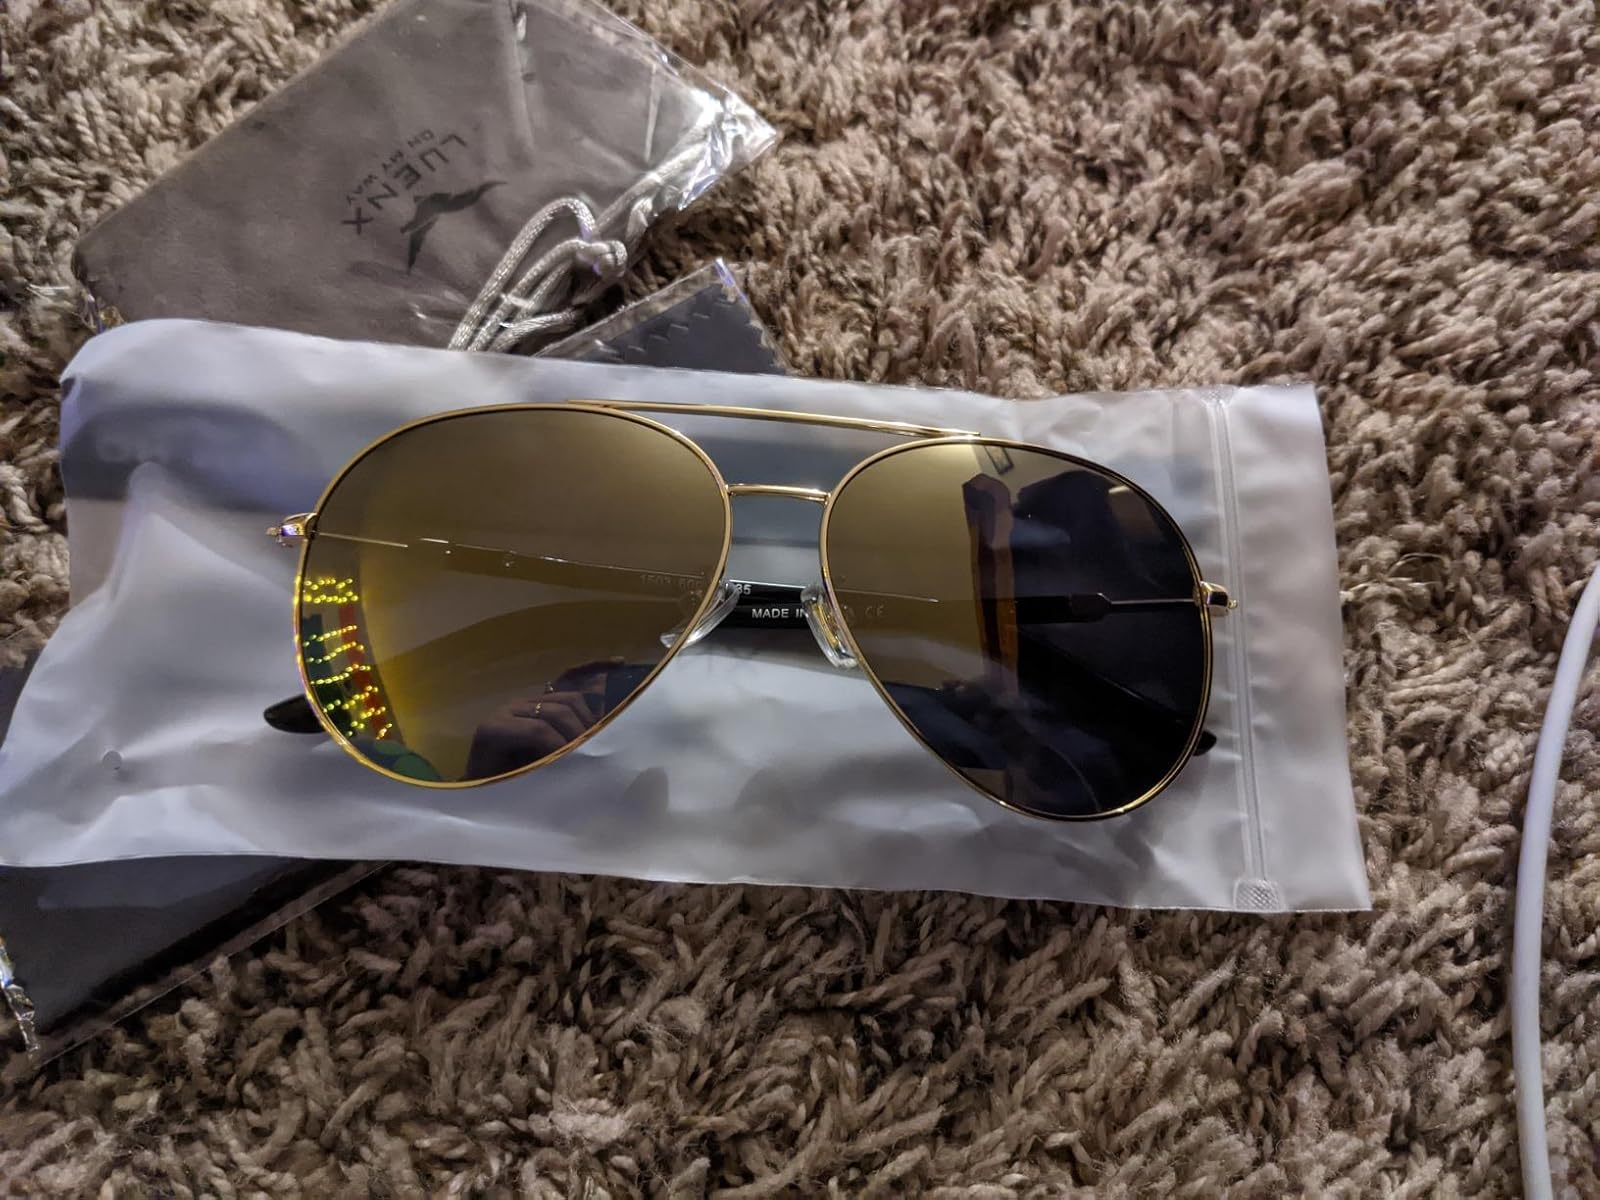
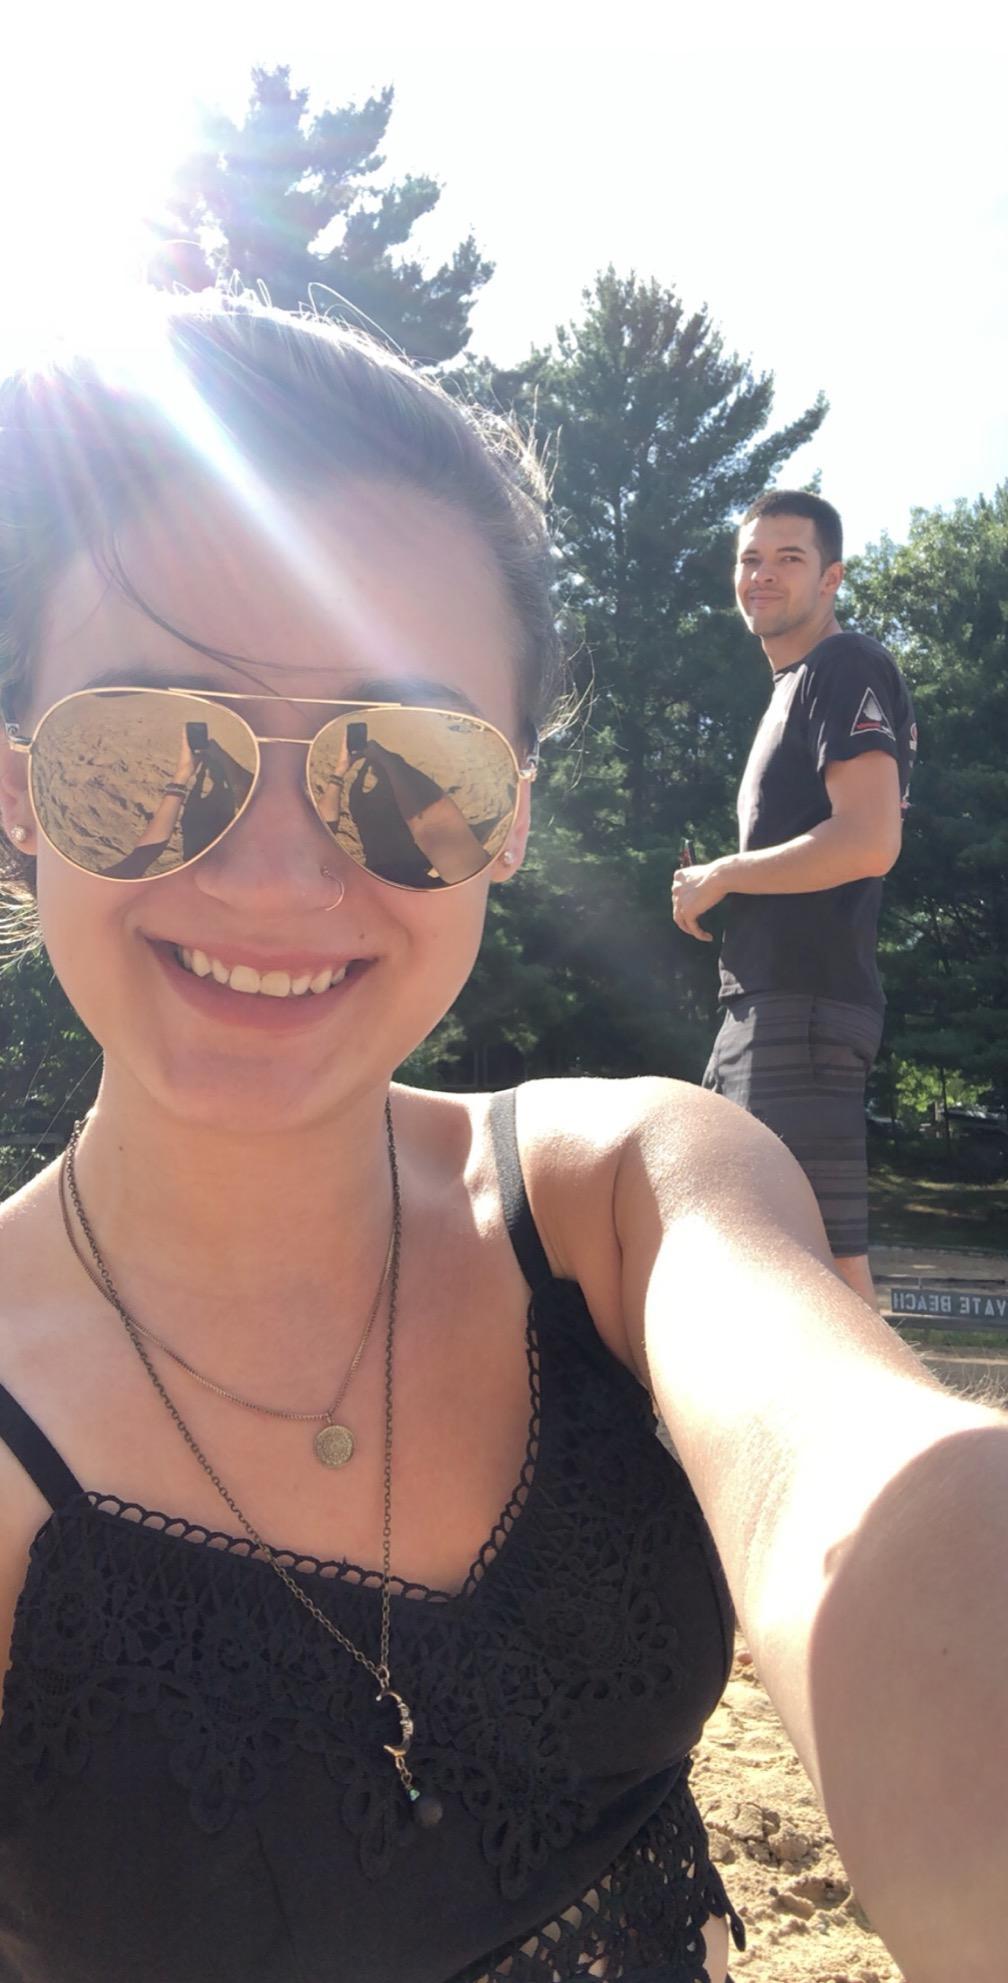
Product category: accessories_sunglasses
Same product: yes